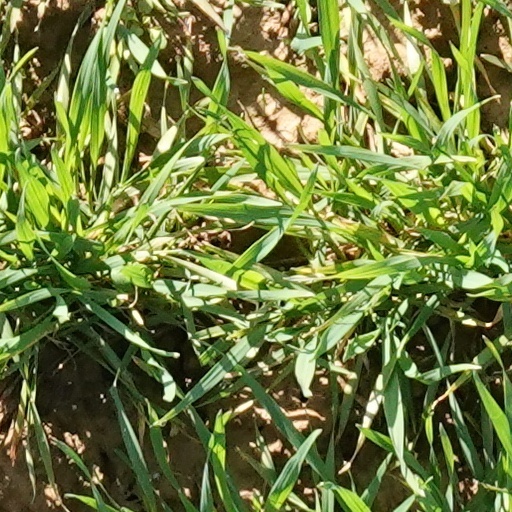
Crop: wheat